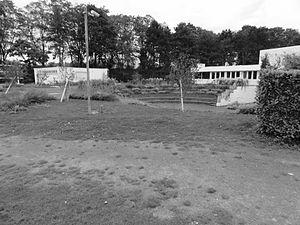
Terril n° 68 dit 9 de Lens, Fosse n° 9 de la Compagnie des mines de Lens, Lens, Pas-de-Calais, Nord-Pas-de-Calais, France.
La fosse nᵒ 9 dite Saint-Théodore ou Théodore Barrois de la Compagnie des mines de Lens est un ancien charbonnage du Bassin minier du Nord-Pas-de-Calais, situé à Lens. Les travaux du puits commencent en juillet 1884, et la fosse commence à extraire le 1ᵉʳ octobre 1890. Les terrils nᵒˢ 68 et 68A sont édifiés à l'est de la fosse, le second est un cavalier minier permettant le raccordement avec la gare de Lens. Des cités sont construites au nord de la fosse, ainsi que des écoles primaires et maternelles, et une église, placée sous le vocable de saint Théodore. Une fosse d'aérage nᵒ 9 bis est entreprise à 640 mètres au sud-ouest en 1902 et est opérationnelle en 1904, elle est située sur un autre carreau. La fosse et ses cités sont détruites durant la Première Guerre mondiale. Elles sont reconstruites suivant le style architectural des mines de Lens d'après-guerre.
Dans le bassin minier du Nord-Pas-de-Calais, 339 terrils sont recensés. En 1969, les Houillères leur ont attribué un numéro individuel, pour les référencer, et les exploiter. Ils sont numérotés d'ouest en est, du nᵒ 1 au 202. Une liste complémentaire a été créée dans les années 1970. Les sites y sont numérotés de 203 à 260, sans logique spécifique, chaque numéro ayant été attribué en fonction des sites susceptibles d'être exploités. Certains sites étant composés de plusieurs terrils annexes ou satellites, une lettre suit le numéro.